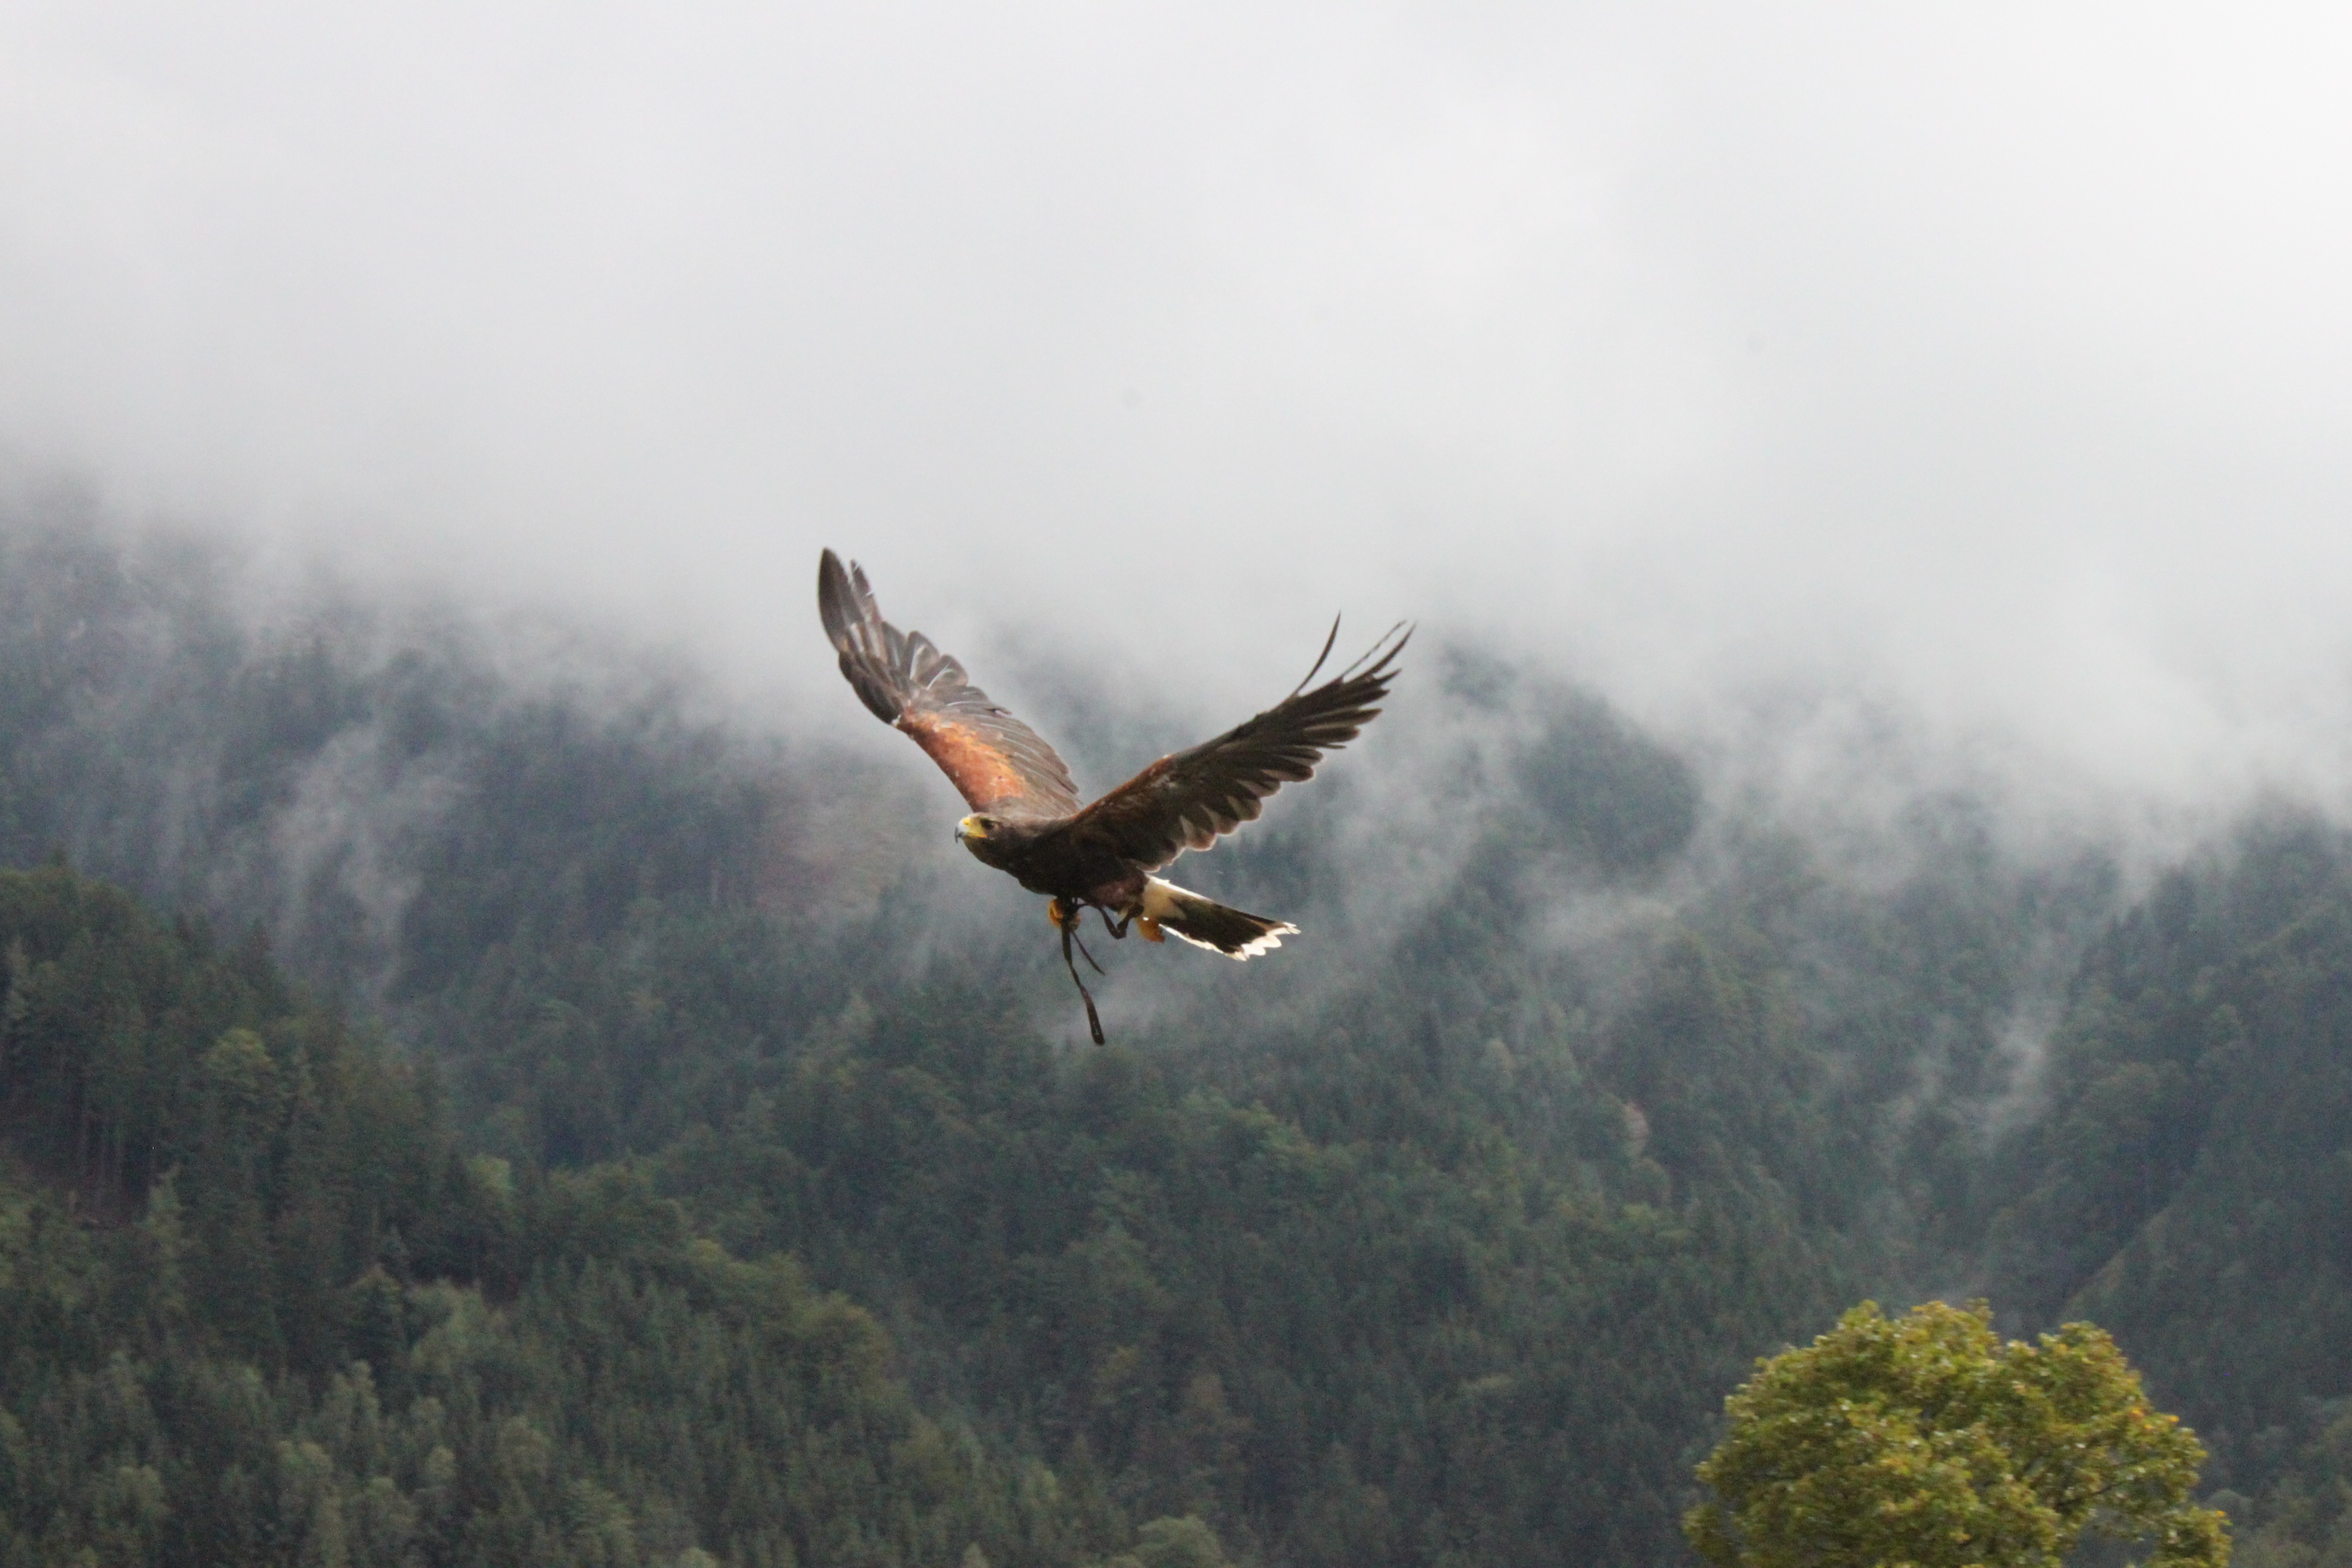
nature, forest, bird, wing, fog, animal, wildlife, flight, eagle, raptor, bird of prey, vertebrate, vulture, condor, adler, atmosphere of earth, perching bird